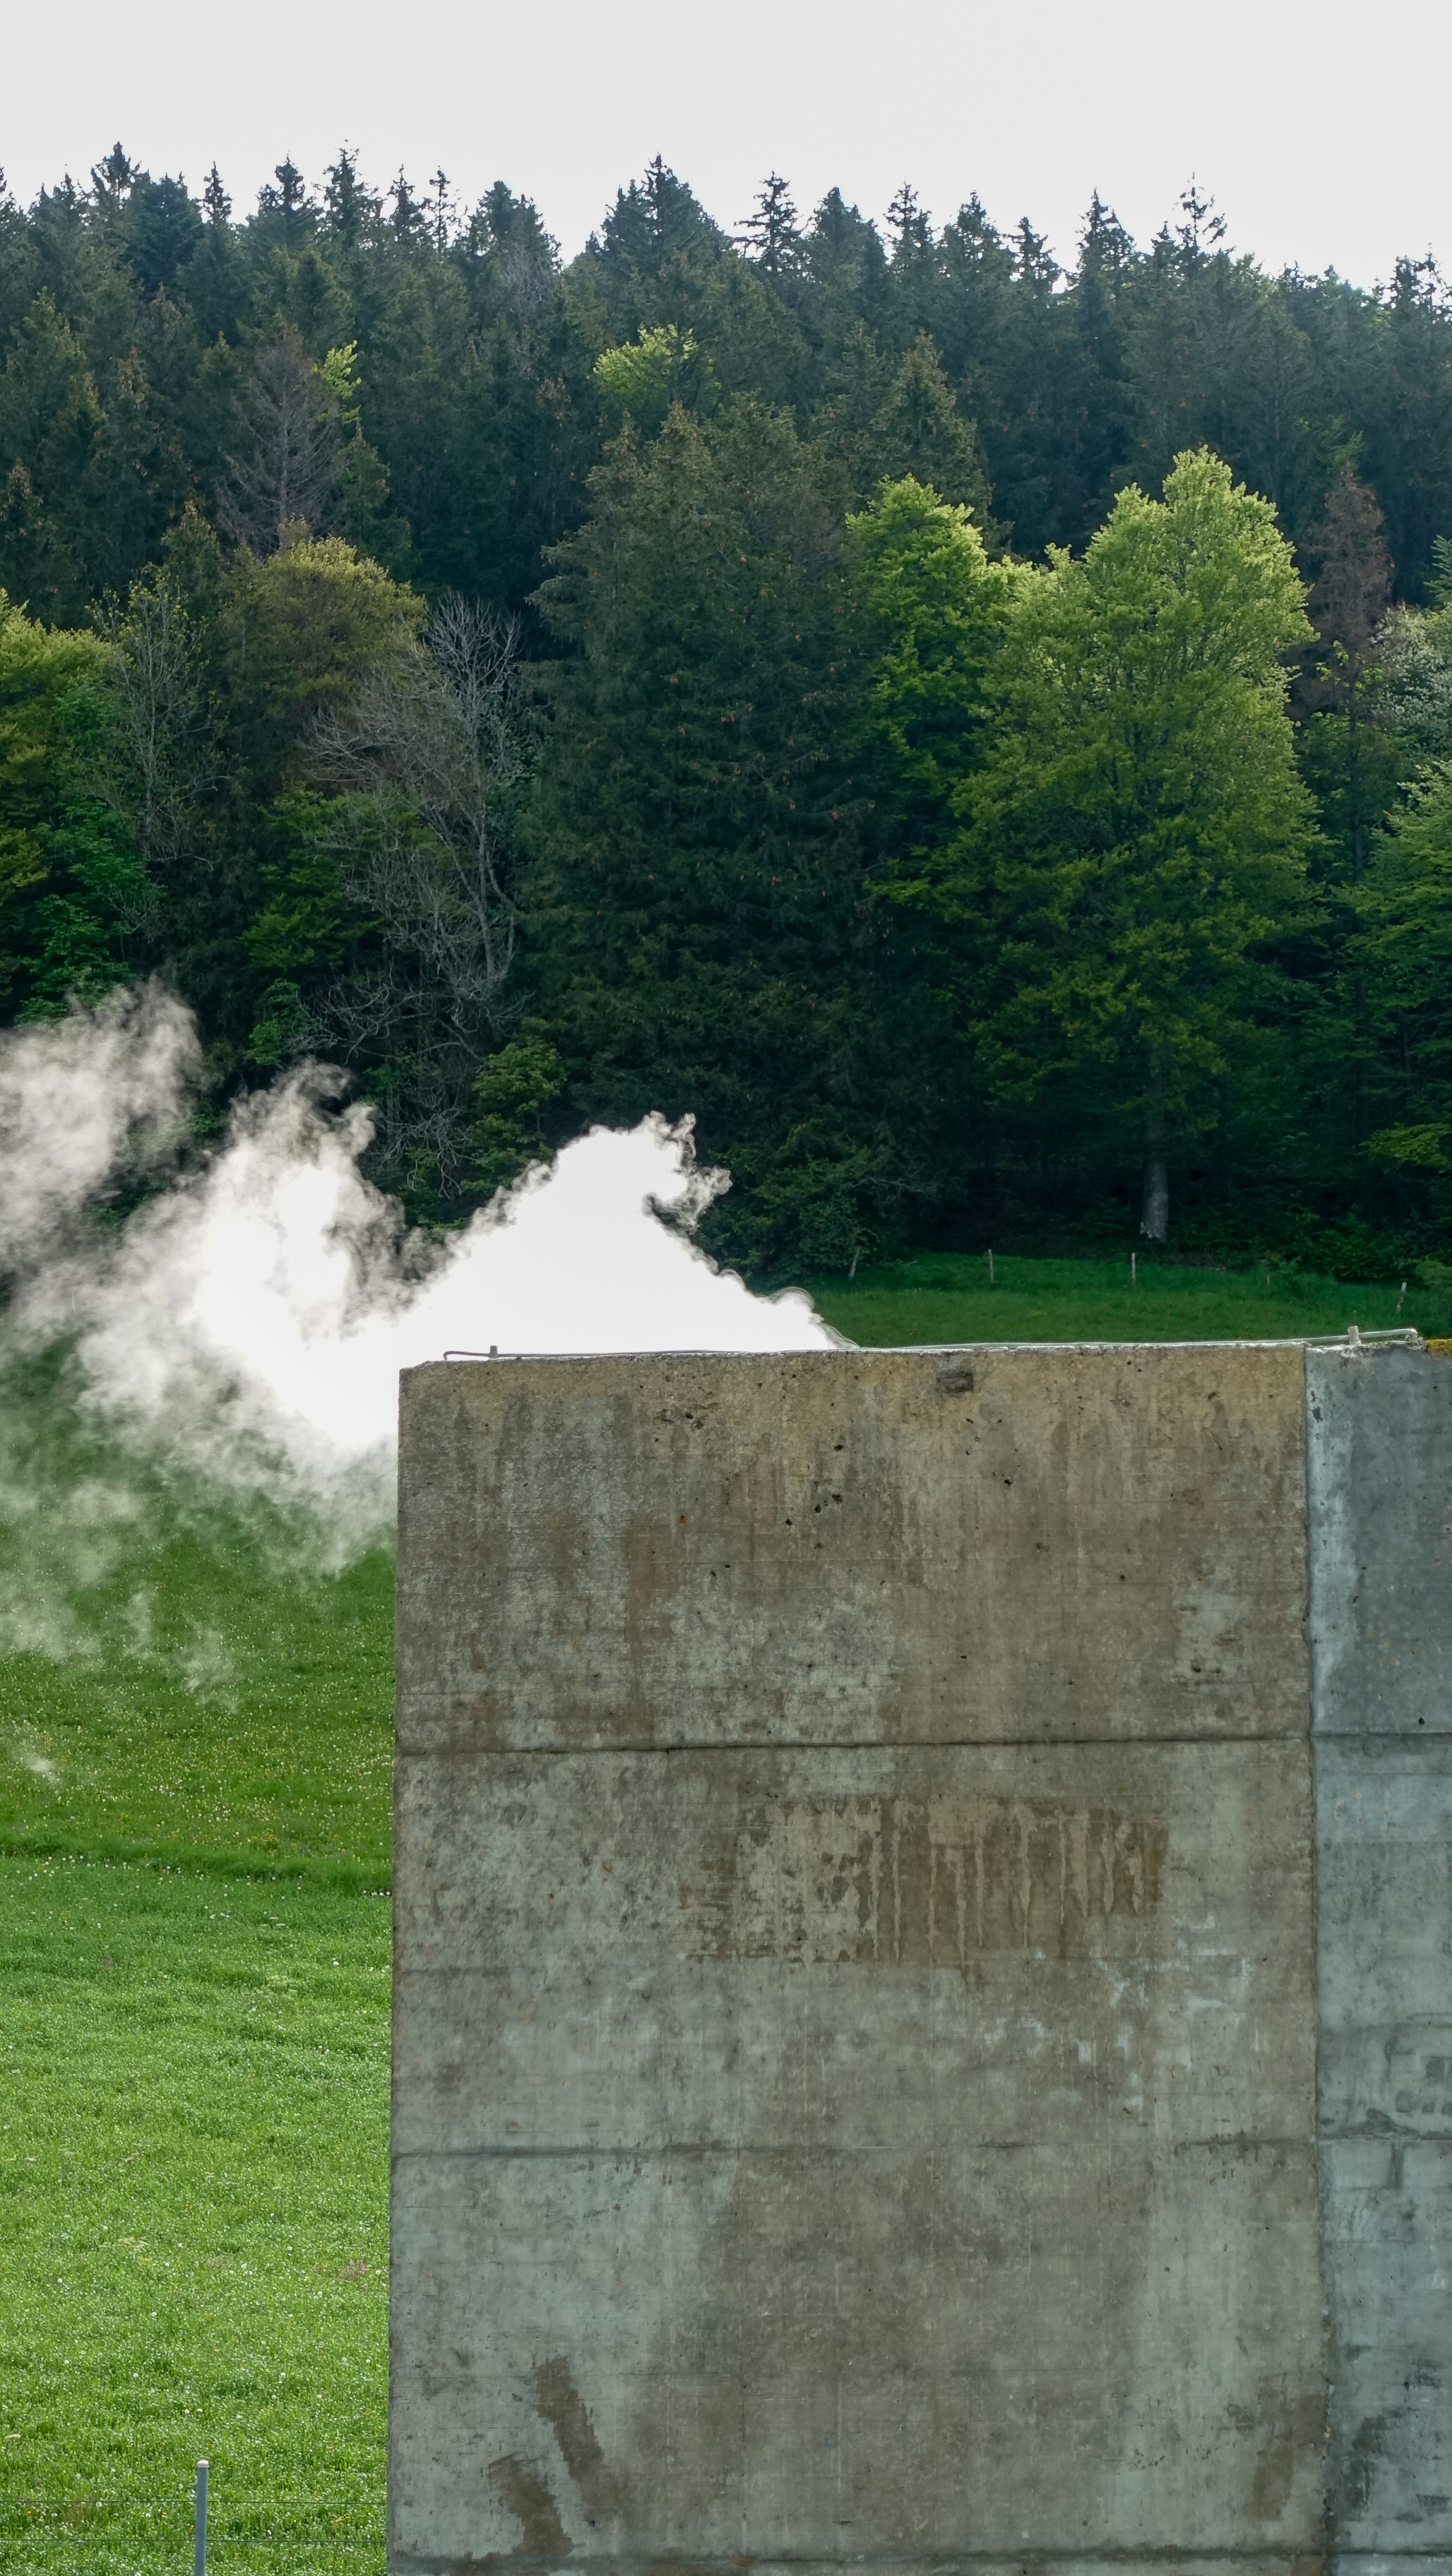
smoke, chimney, fire, concrete, embers, hot, factory, forest, plant, tree, natural landscape, house, land lot, grass, sky, landscape, shrub, woody plant, rural area, grassland, lawn, soil, stone wall, landscaping, reservoir, garden, pasture, nature reserve, rock, conifer, croft, hill, ancient history, history, roof, historic site, yard, cottage